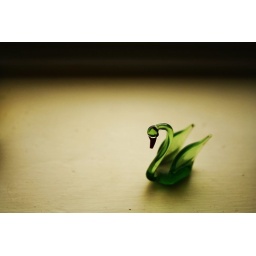
A tiny glass Swan I found when I was moving in to my house